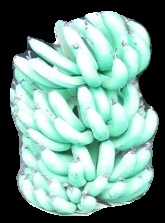
Variety: pachbale
Grade: grade1